Joan Gideon Loten

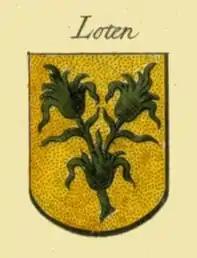

Joan Gideon Loten, born in Schadeshoeve, a farmstead at Groenekan, near Utrecht he was the eldest son of secretary of the waterboard Joan Carel Loten (1669–1769) and Arnoldina Maria van Aerssen van Juchen (1685–1775). Joan was christened on 18 May at Blauwkapel. His father's mother Constantia Hoeufft was an orthodox Calvinist, but Joan was raised as a part of the Dutch Reformed Church. Later in life he was attracted to Wolffian natural theology. The Loten family originally came from the Southern Netherlands. Circa 1720 Loten lived with his parents and younger brother Arnout (1719–1801) in Utrecht. Loten's early education was at Wijk bij Duurstede. In 1720 he went to study at the Utrecht Hieronymus School where he studied Latin and Greek classics. In 1726 he was a student of the Utrecht University. One of his teachers was Pieter van Musschenbroek who imbued Loten with an interest in astronomy and mathematics. A classmate, Otto de la Porte de Morselede, who died in 1729 from chicken pox, bequeathed his astronomical instruments to Loten which were then used by his brother Arnout. In March 1728 he left University and became a clerk of the Amsterdam Chamber of the Dutch East India Company. By means of patronage of members of his family (likely Balthasar Boreel) Loten was appointed junior merchant of the Company in 1731. A paternal uncle Joseph Loten served in Batavia from 1702 to 1721 but Loten did not hold his uncle in high regard and may instead have been inspired Daniel Bernard Guilliams. Guilliams had been governor of the VOC Coromandel Coast settlements from 1710 to 1716 and his daughter Joanna was married to Johan Strick van Linschoten whose sister Christina Clara became Joseph Loten's wife in 1723 (after the death of his first wife).